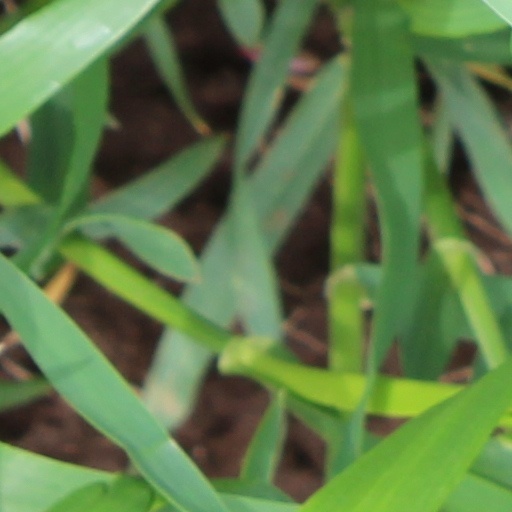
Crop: wheat